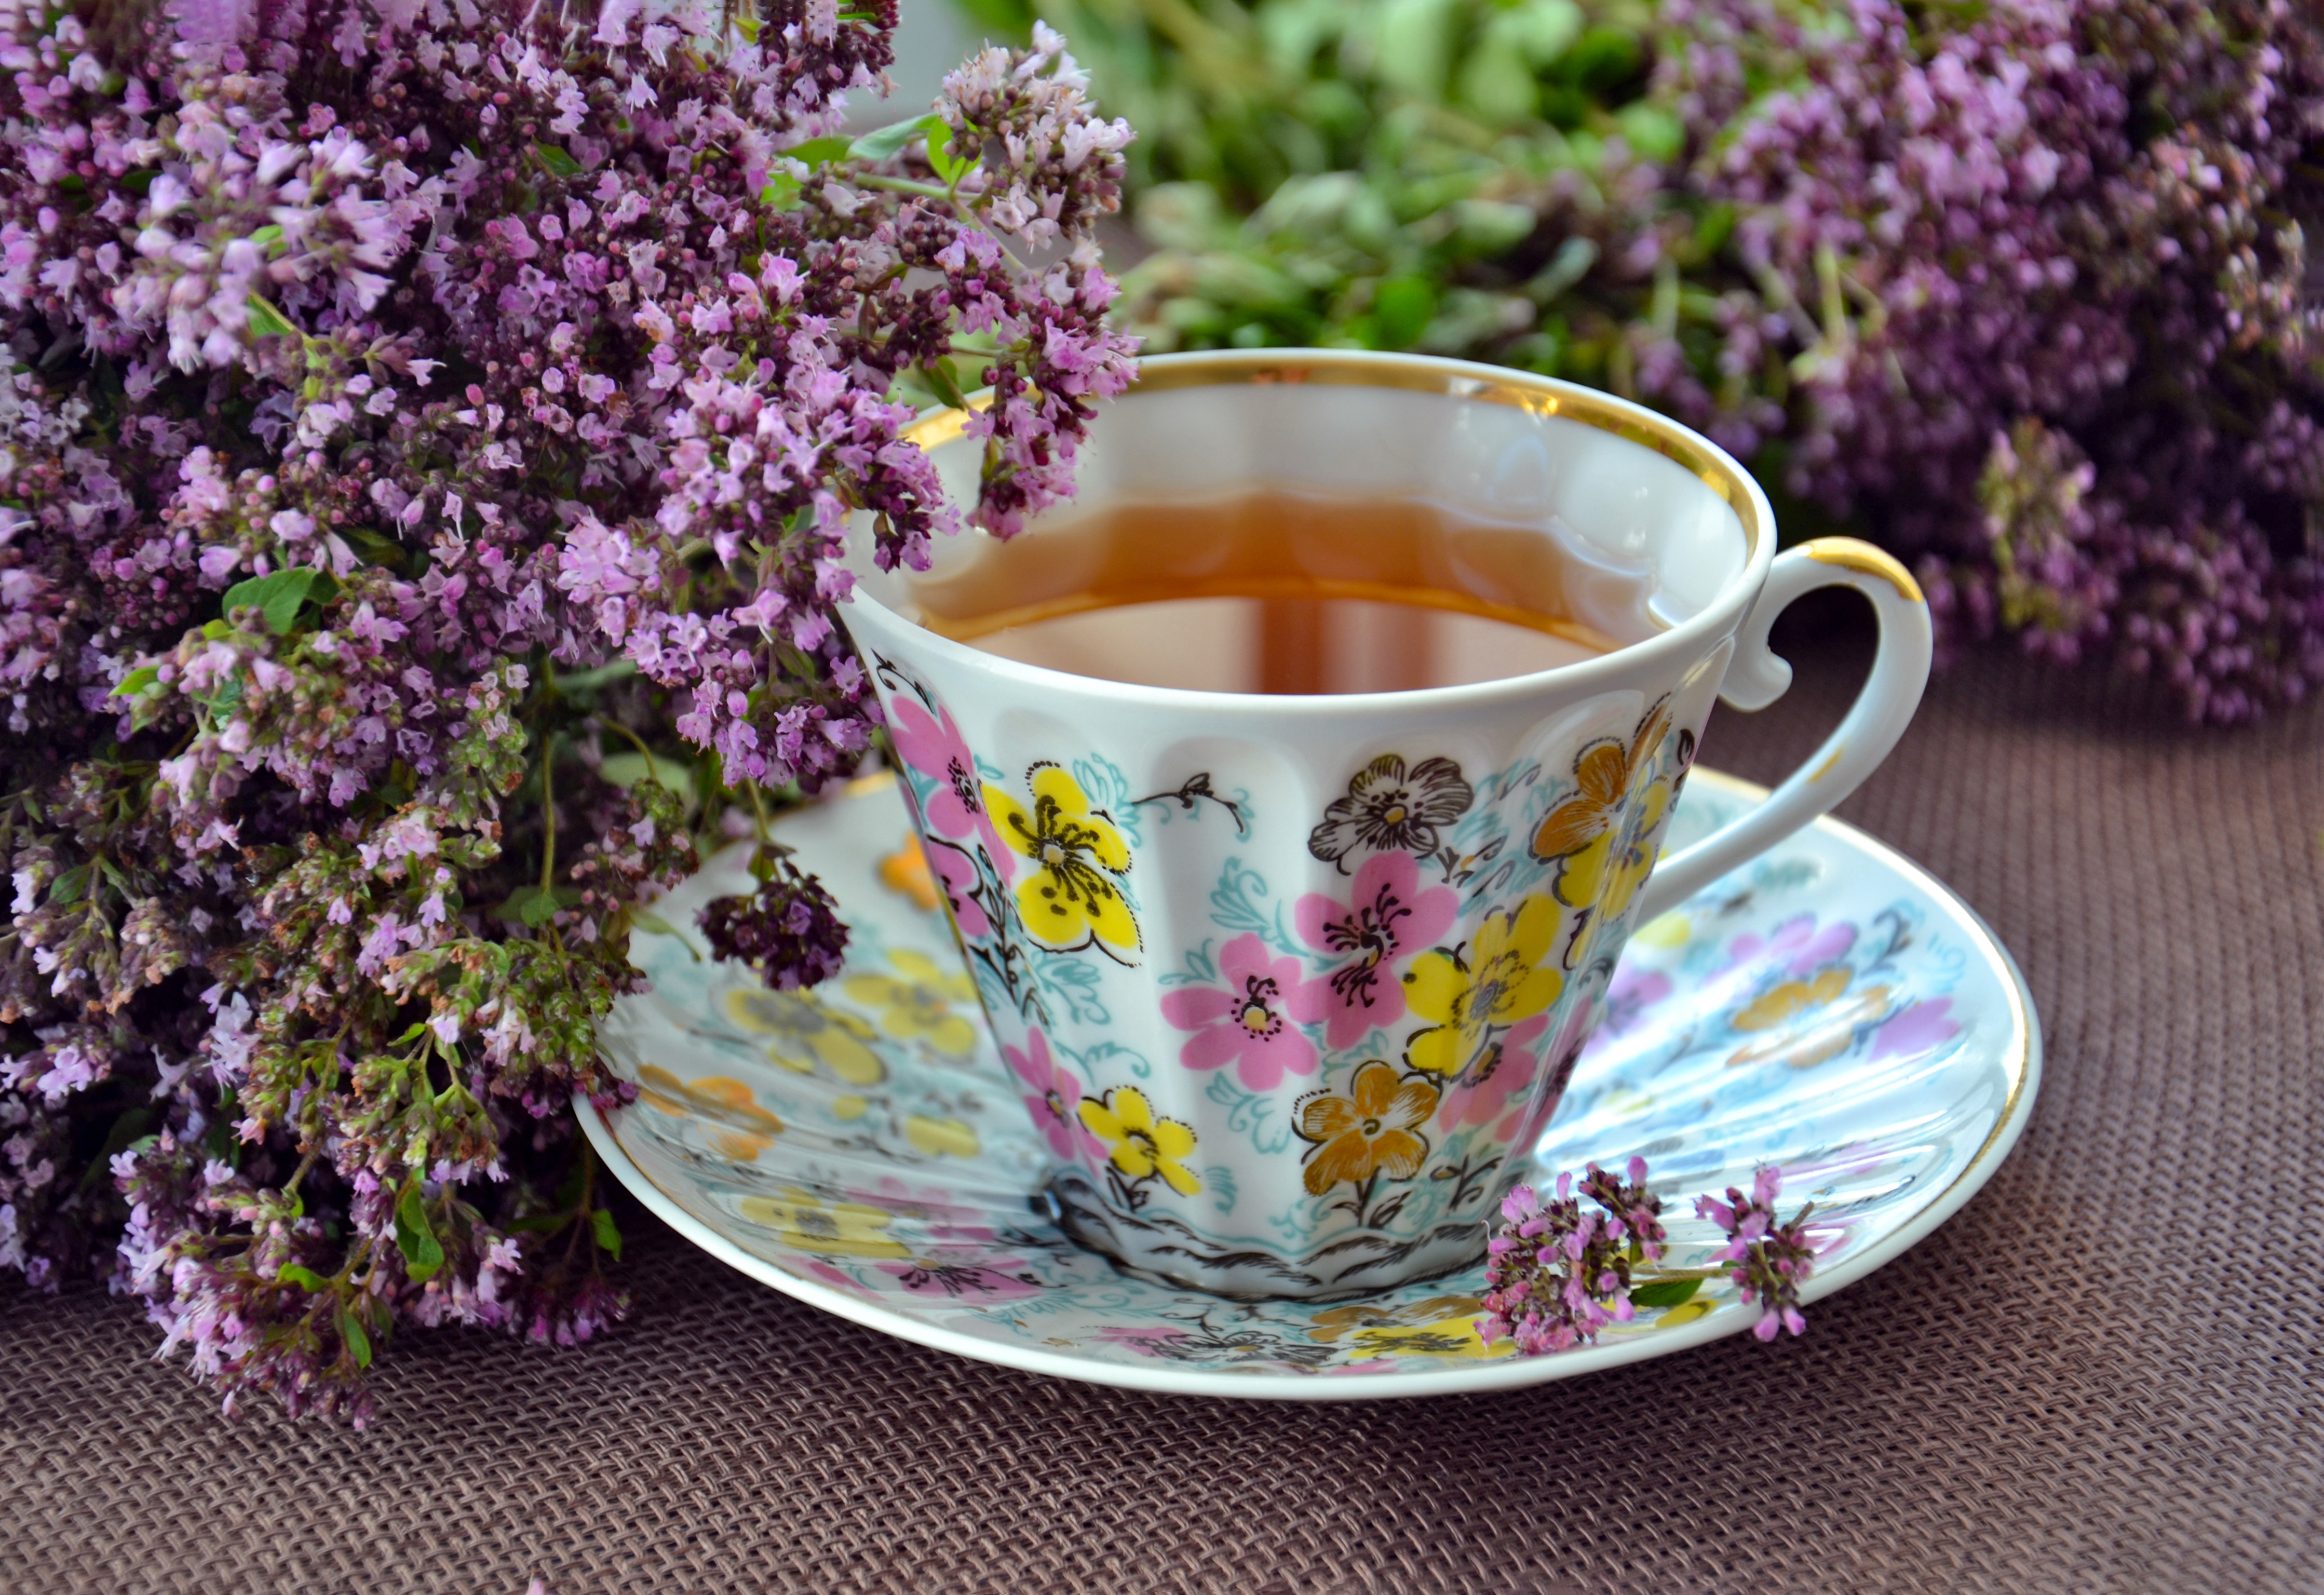
tea, herbal, fragrant, delicious, oregano, porcelain mug, drink, hot, morning, medicinal plant, treatment, pink flowers, alternative, folk medicine, lilac, cup, purple, coffee cup, lavender, serveware, flower, tableware, flowerpot, saucer, porcelain, drinkware